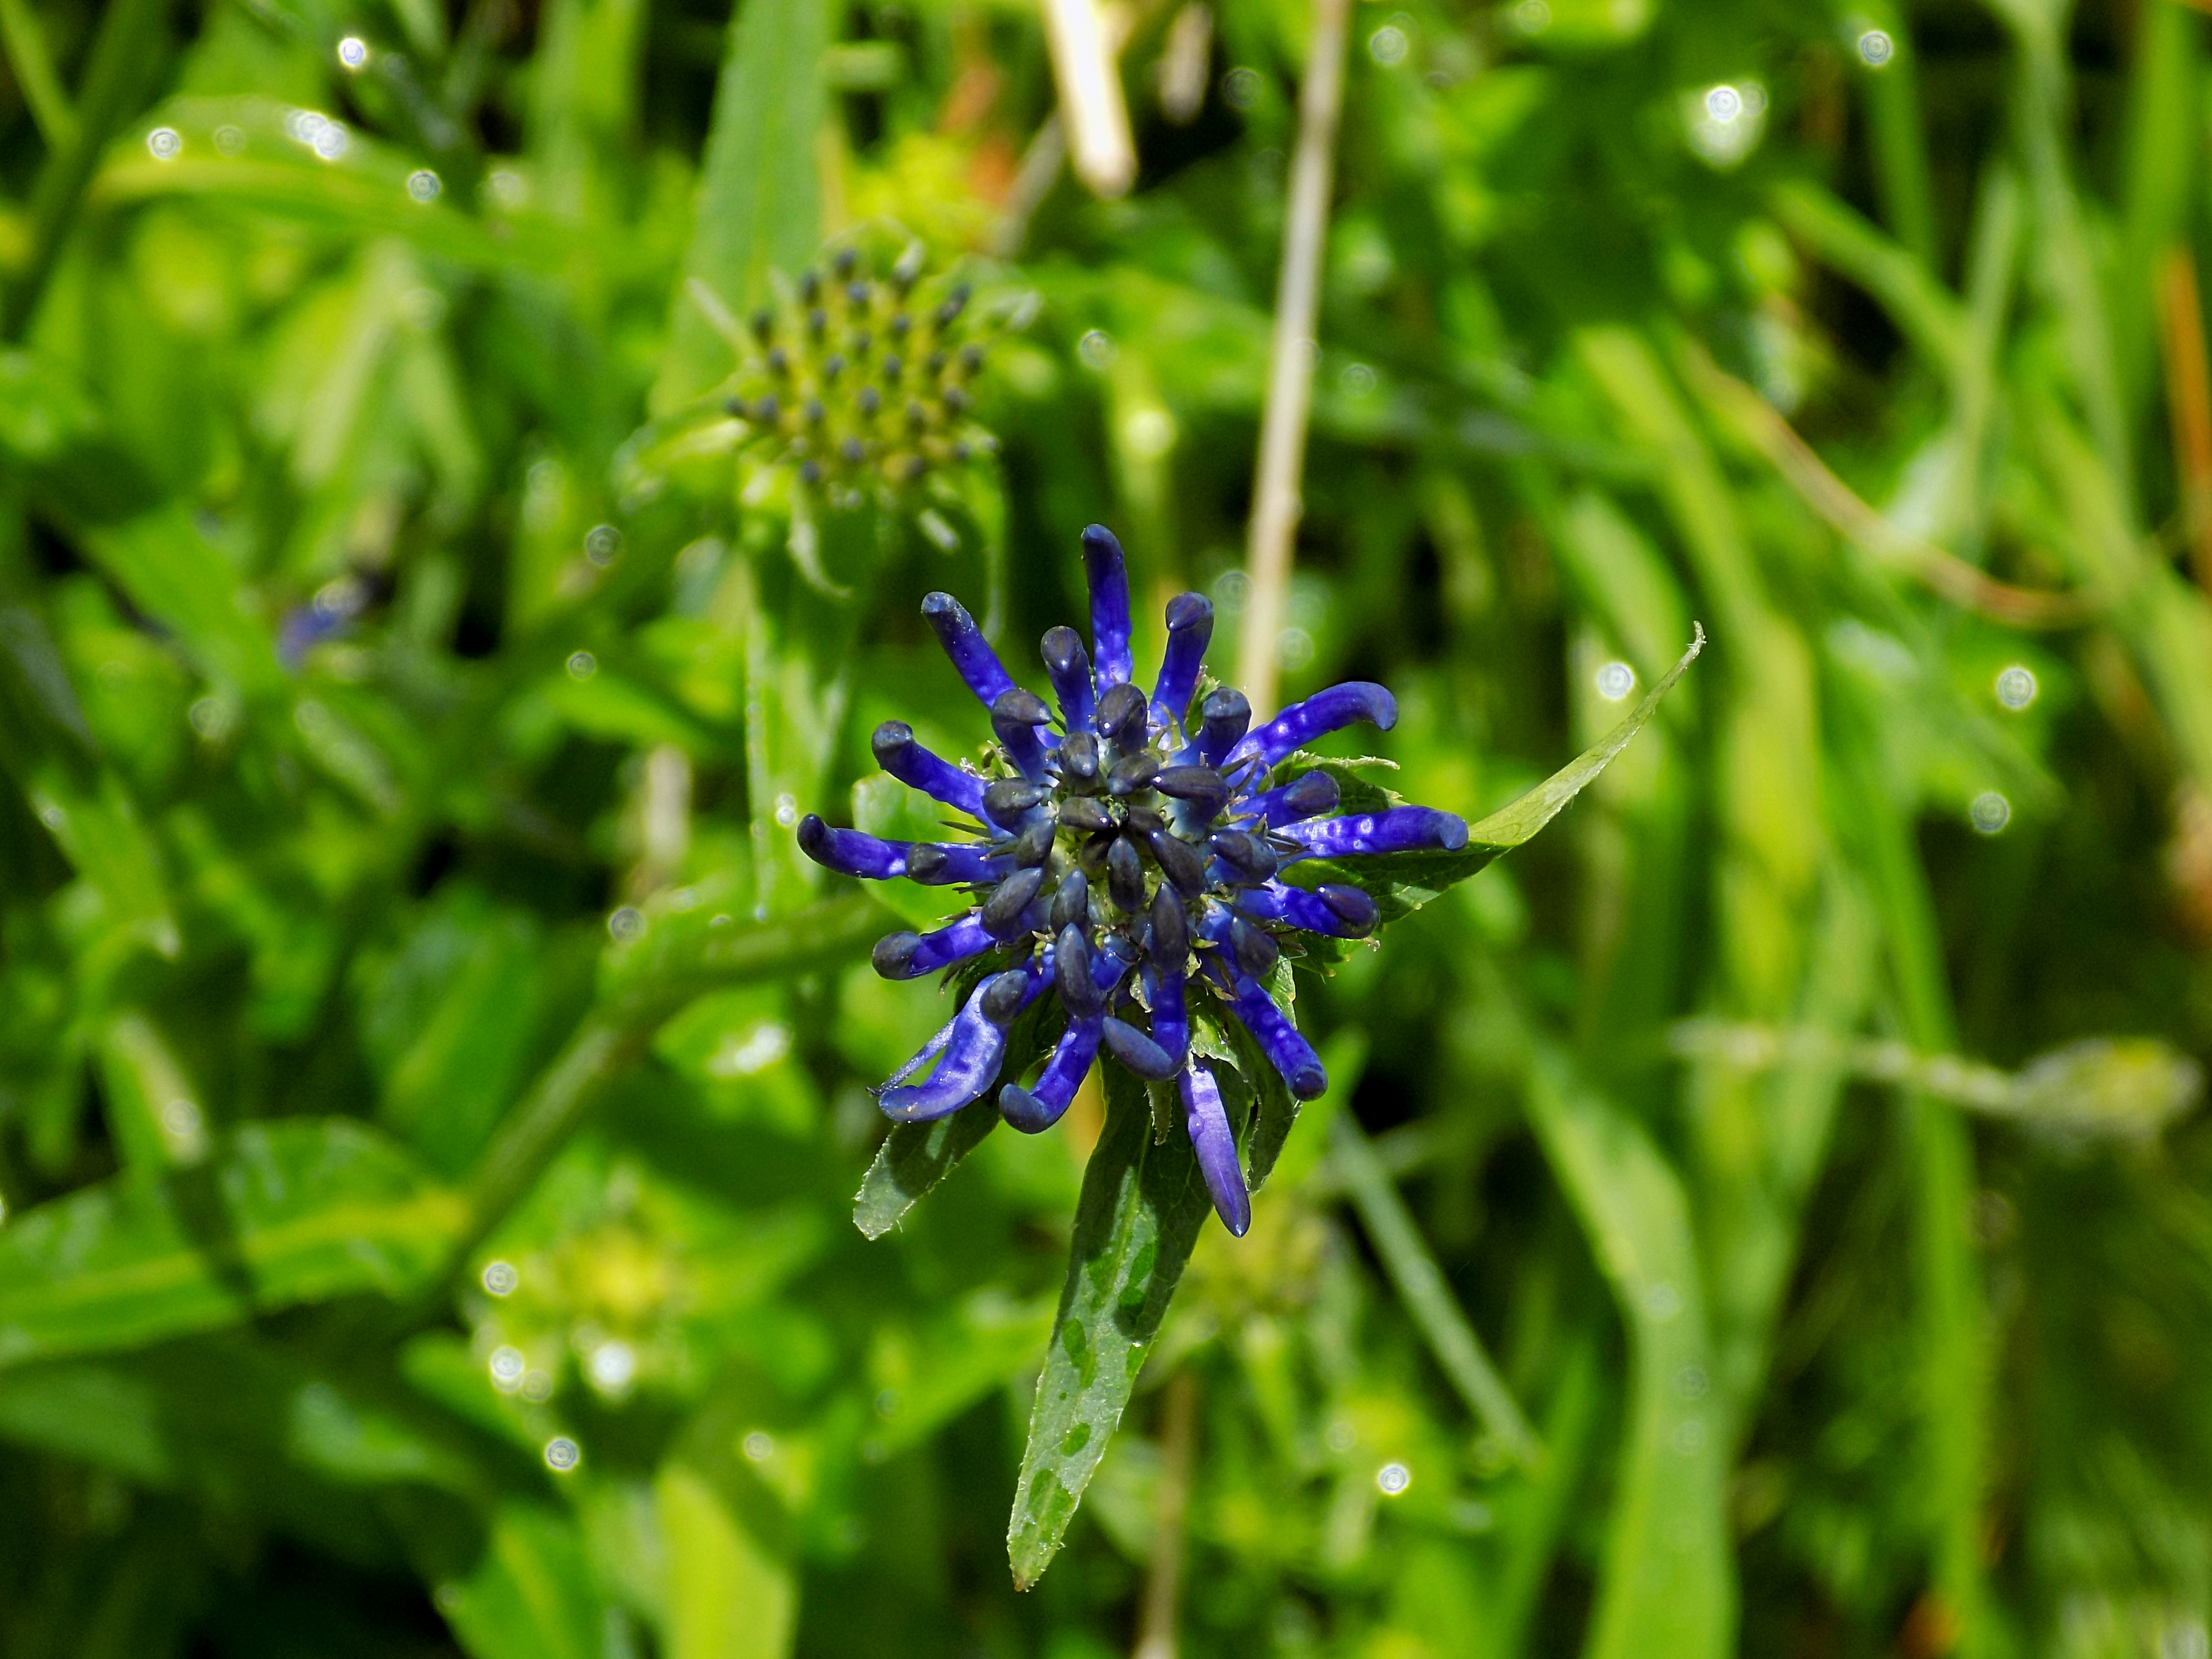
nature, grass, blossom, plant, meadow, flower, bloom, green, herb, alpine, botany, blue, garden, flora, wild flower, wildflower, medicinal plant, macro photography, flowering plant, mountain flower, alpine flower, devil's claw, alpine plant, spherical devil's claw, land plant